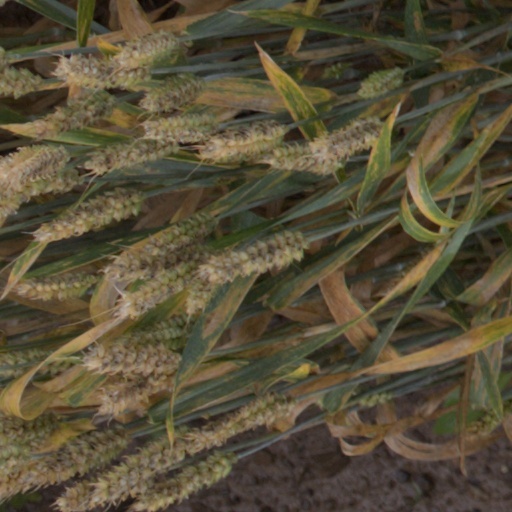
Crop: wheat